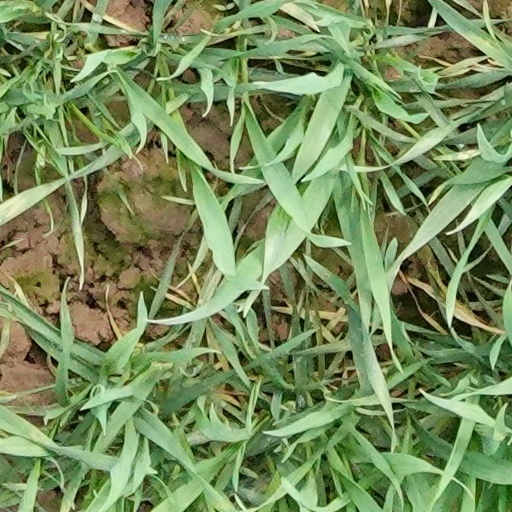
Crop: wheat